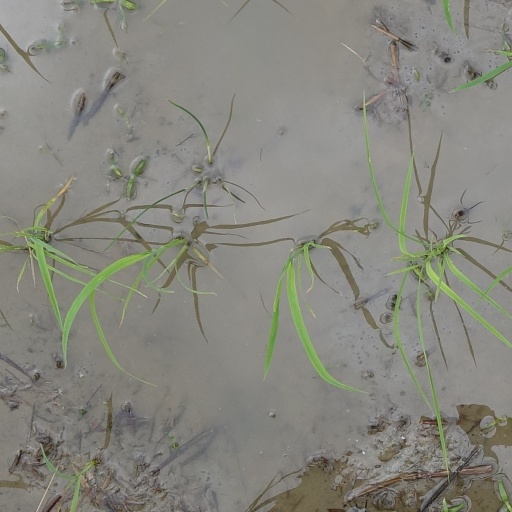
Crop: rice